The Subject of Tragedy

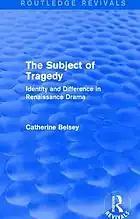
Routledge 2015 book cover

The Subject of Tragedy: Identity and Difference in Renaissance Drama is a nonfiction book written by Catherine Belsey and published in 1985 by Methuen Publishing. It has since been republished by Routledge on July 14, 2015.